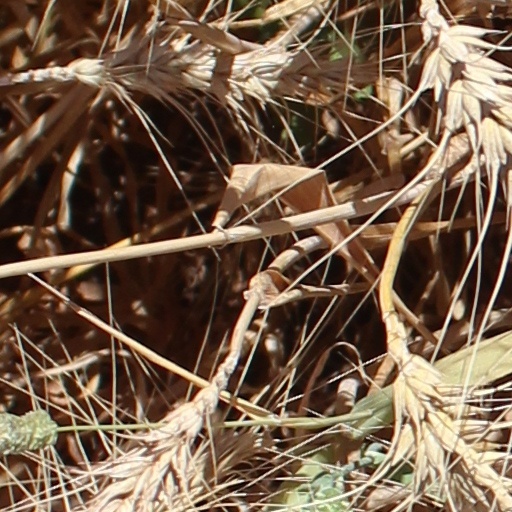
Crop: wheat